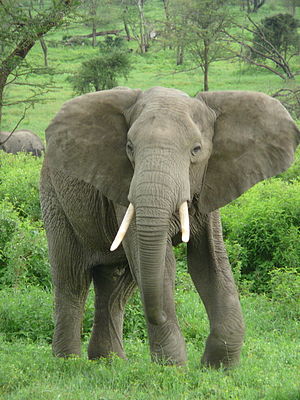
Megafauna
Afrikansk elefant, Jordens største landpattedyr
I zoologien er megafauna store eller kæmpestore dyr. Ofte defineres megafauna som dyr med størrelser over 40-44 kg dog nogle gange medregnes kun dyr med vægt på over et ton. Megafauna inkluderer således ofte dyr som hjorte og mennesker.